Max Afford

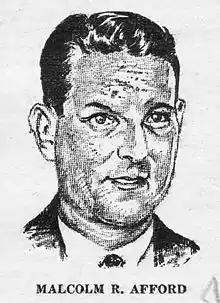
Afford as depicted in "Wonder Stories" in 1931

Afford was one of the first contract writers to be engaged by the ABC. In 1936, he won three playwriting awards, and was appointed Staff Dramatist by the ABC, with whom he was contracted for six years. During this time he wrote 30 one-and-a-half-hour plays, 15 serials, more than 100 play adaptations, and produced a number of his own plays. From 1941 he wrote children's and adult radio serials including "Hagen's Circus" (800 episodes) for radio 2GB and 2UE.